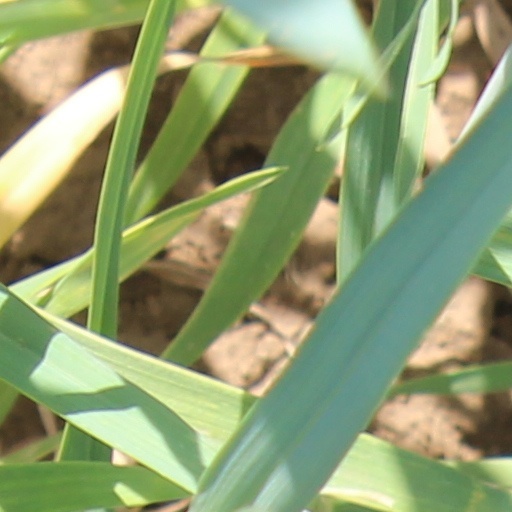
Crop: wheat